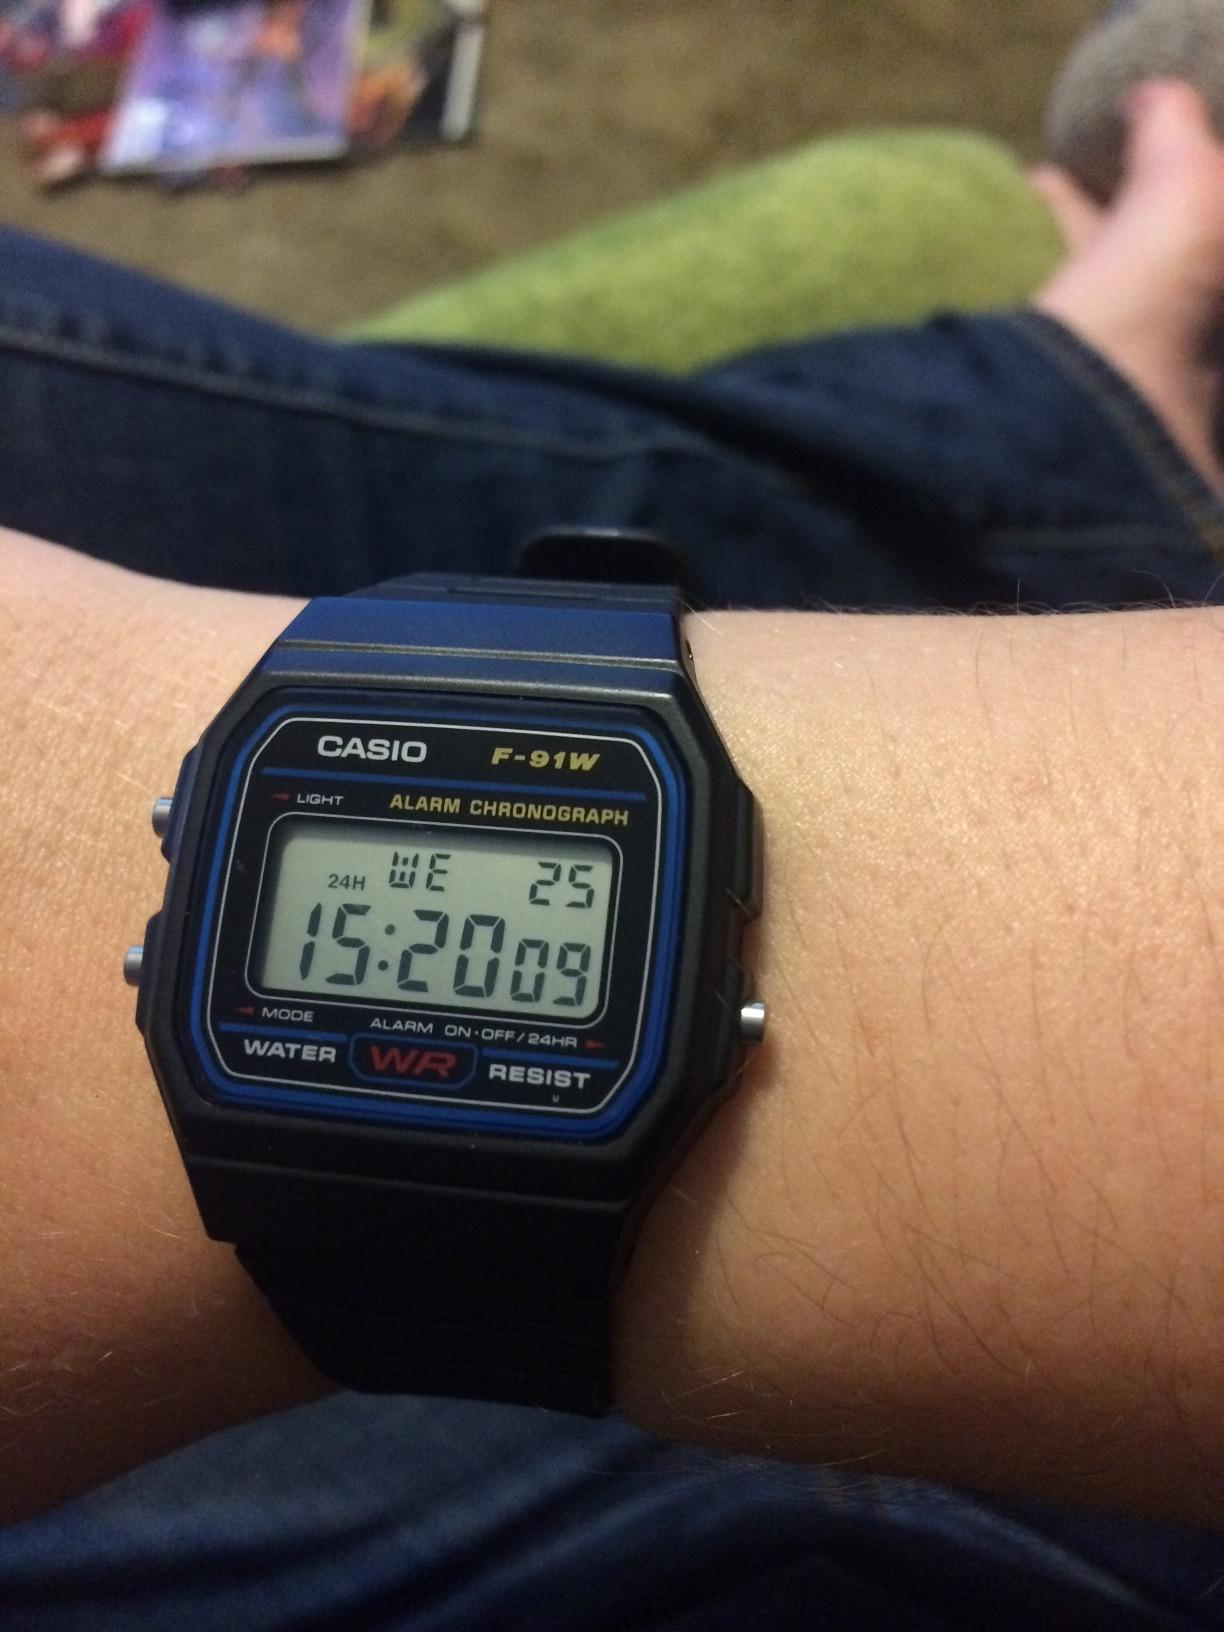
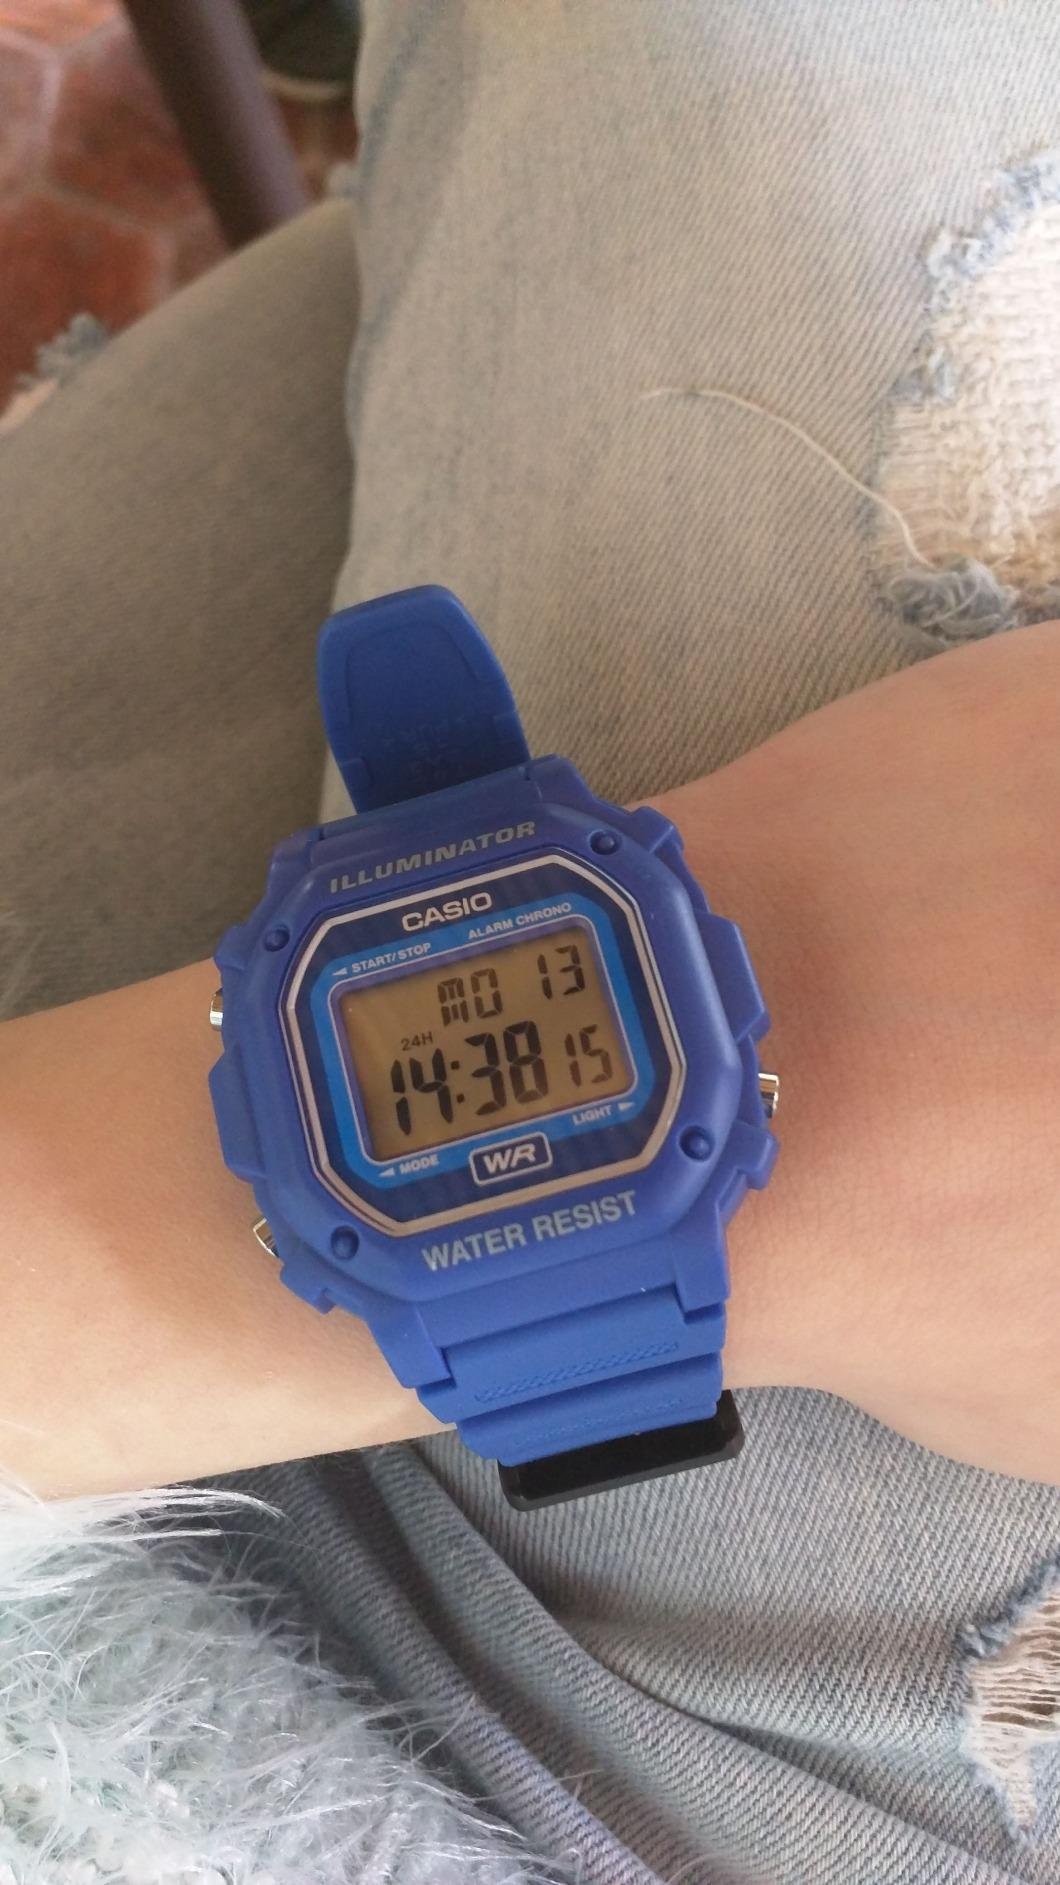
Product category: accessories_watch
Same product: no